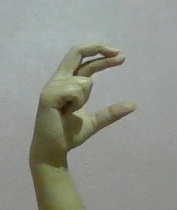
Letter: thal